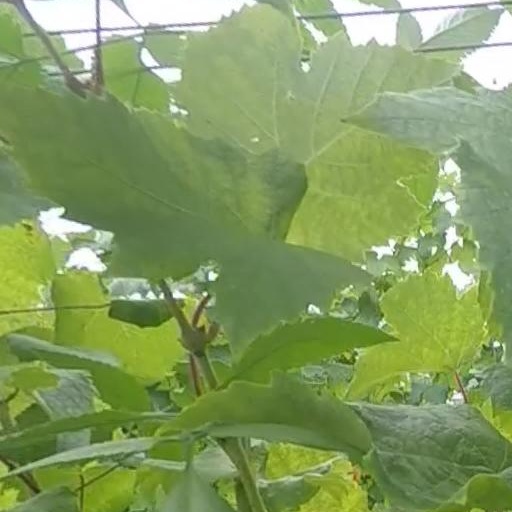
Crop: grape